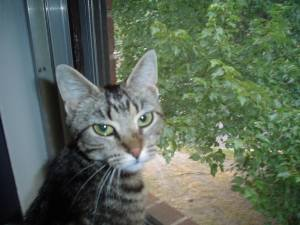
Breed: bengal